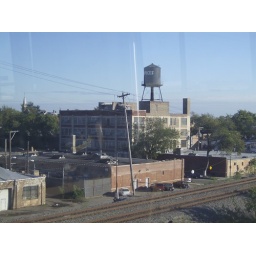
water tower in the ghetto